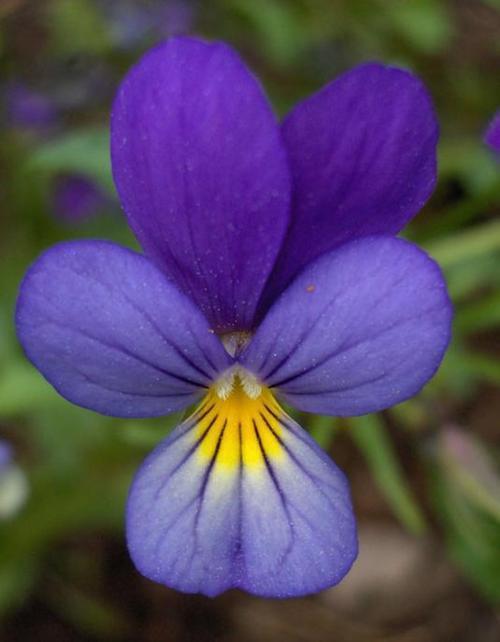
Label: wild pansy